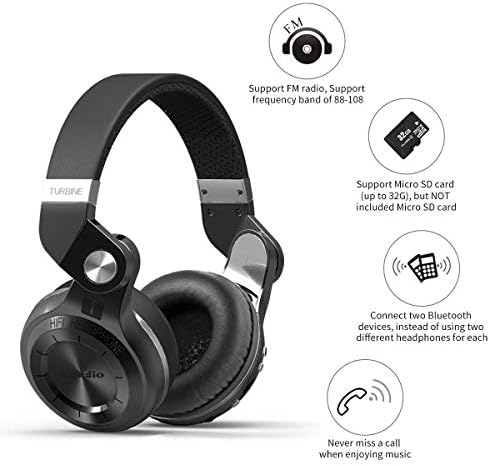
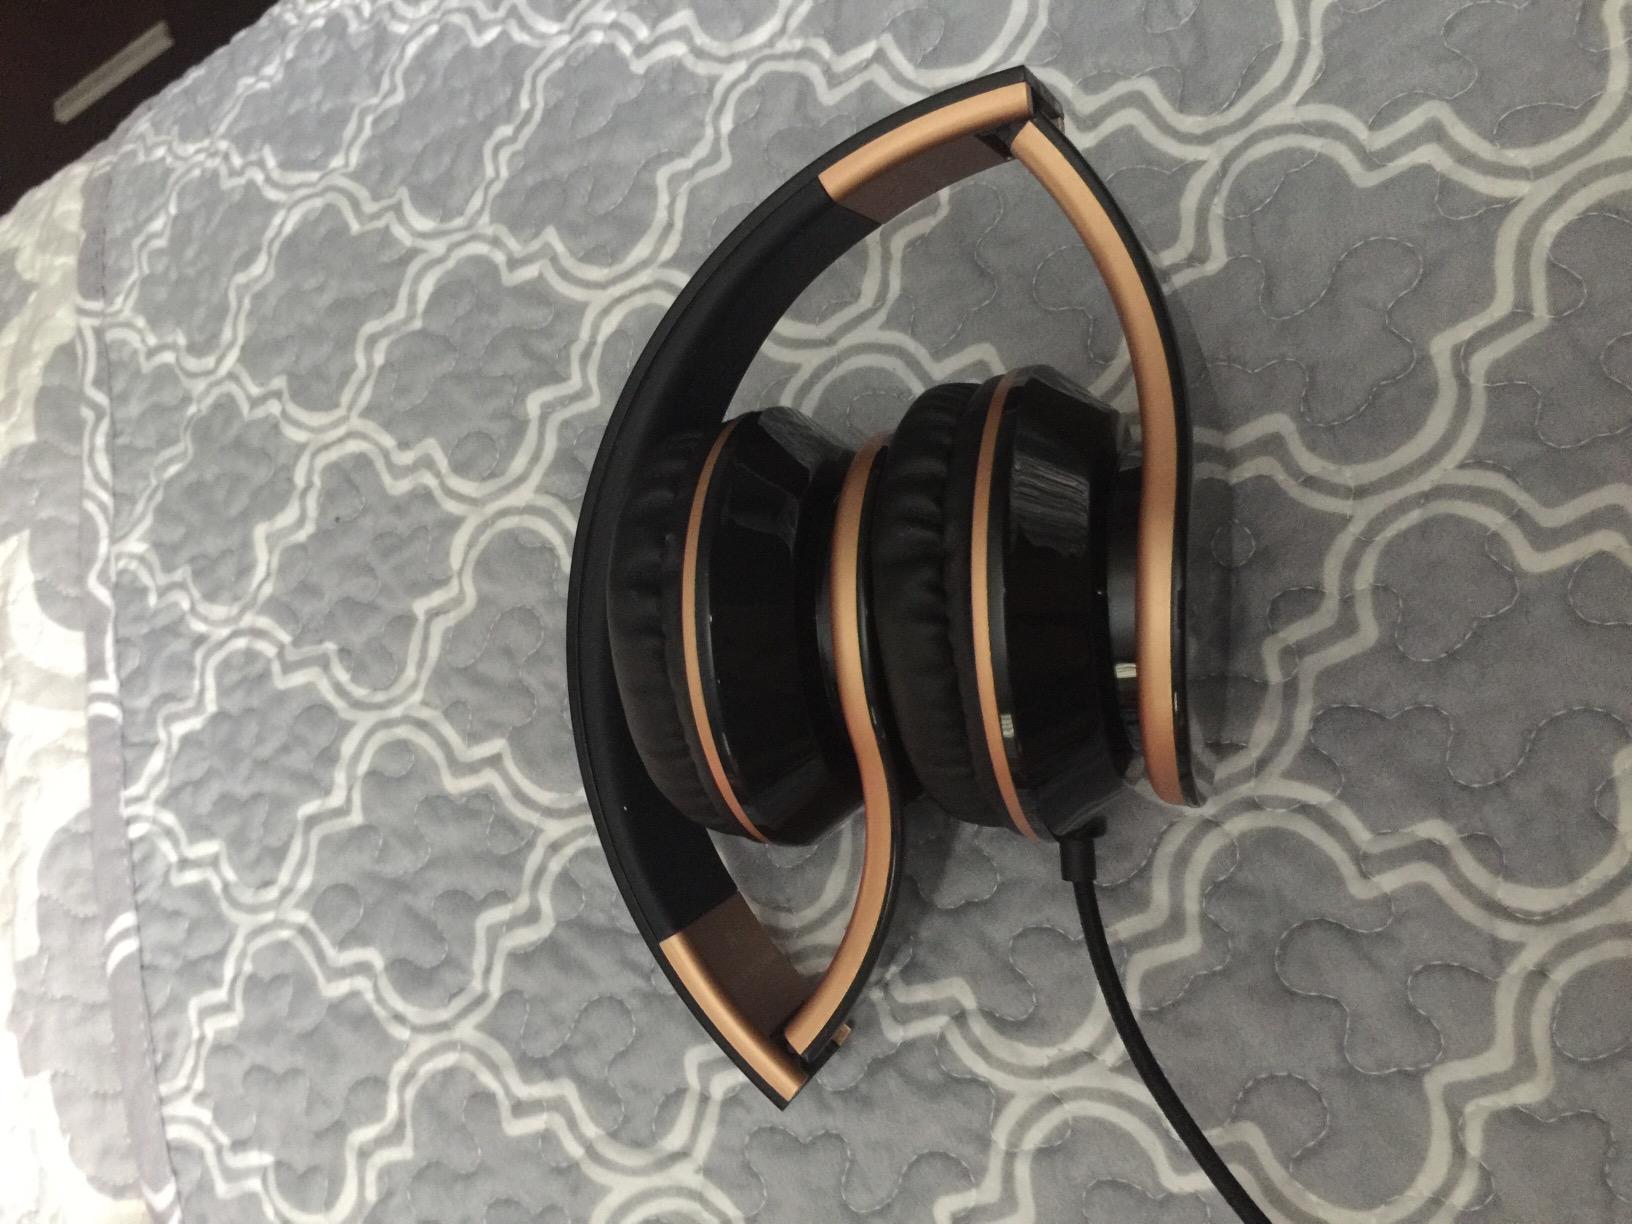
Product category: headphones
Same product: no